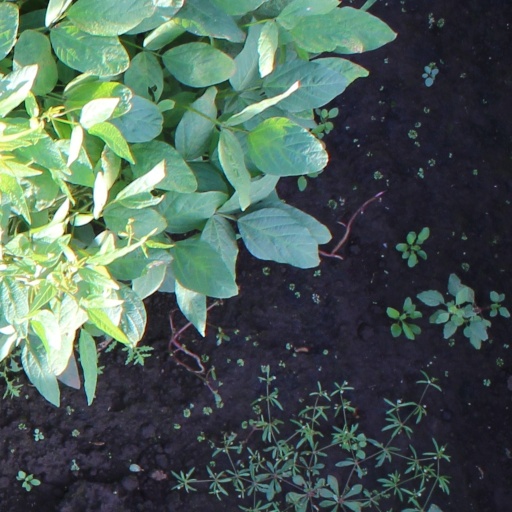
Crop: soybean